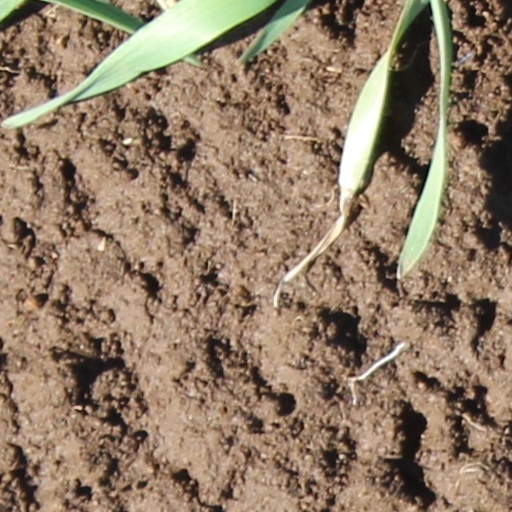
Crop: wheat